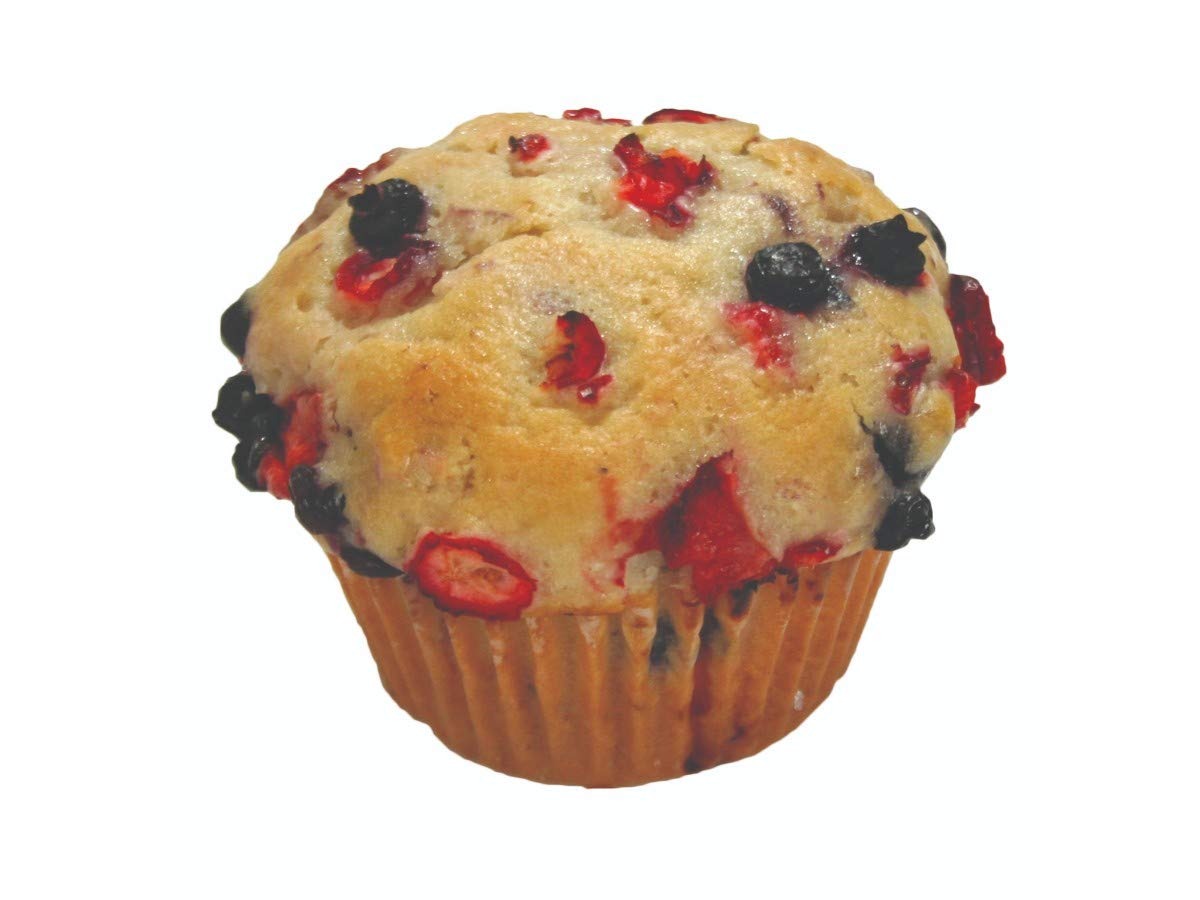
Item Name: Davids Cookies Triple Berry Muffin, 6 Ounce -- 12 per case.
Bullet Point: Ships frozen, CANNOT be cancelled after being processed.
Product Description: Davids Cookies Triple Berry Muffin, 6 Ounce -- 12 per case.
Value: 12.0
Unit: Count

Price: 69.78